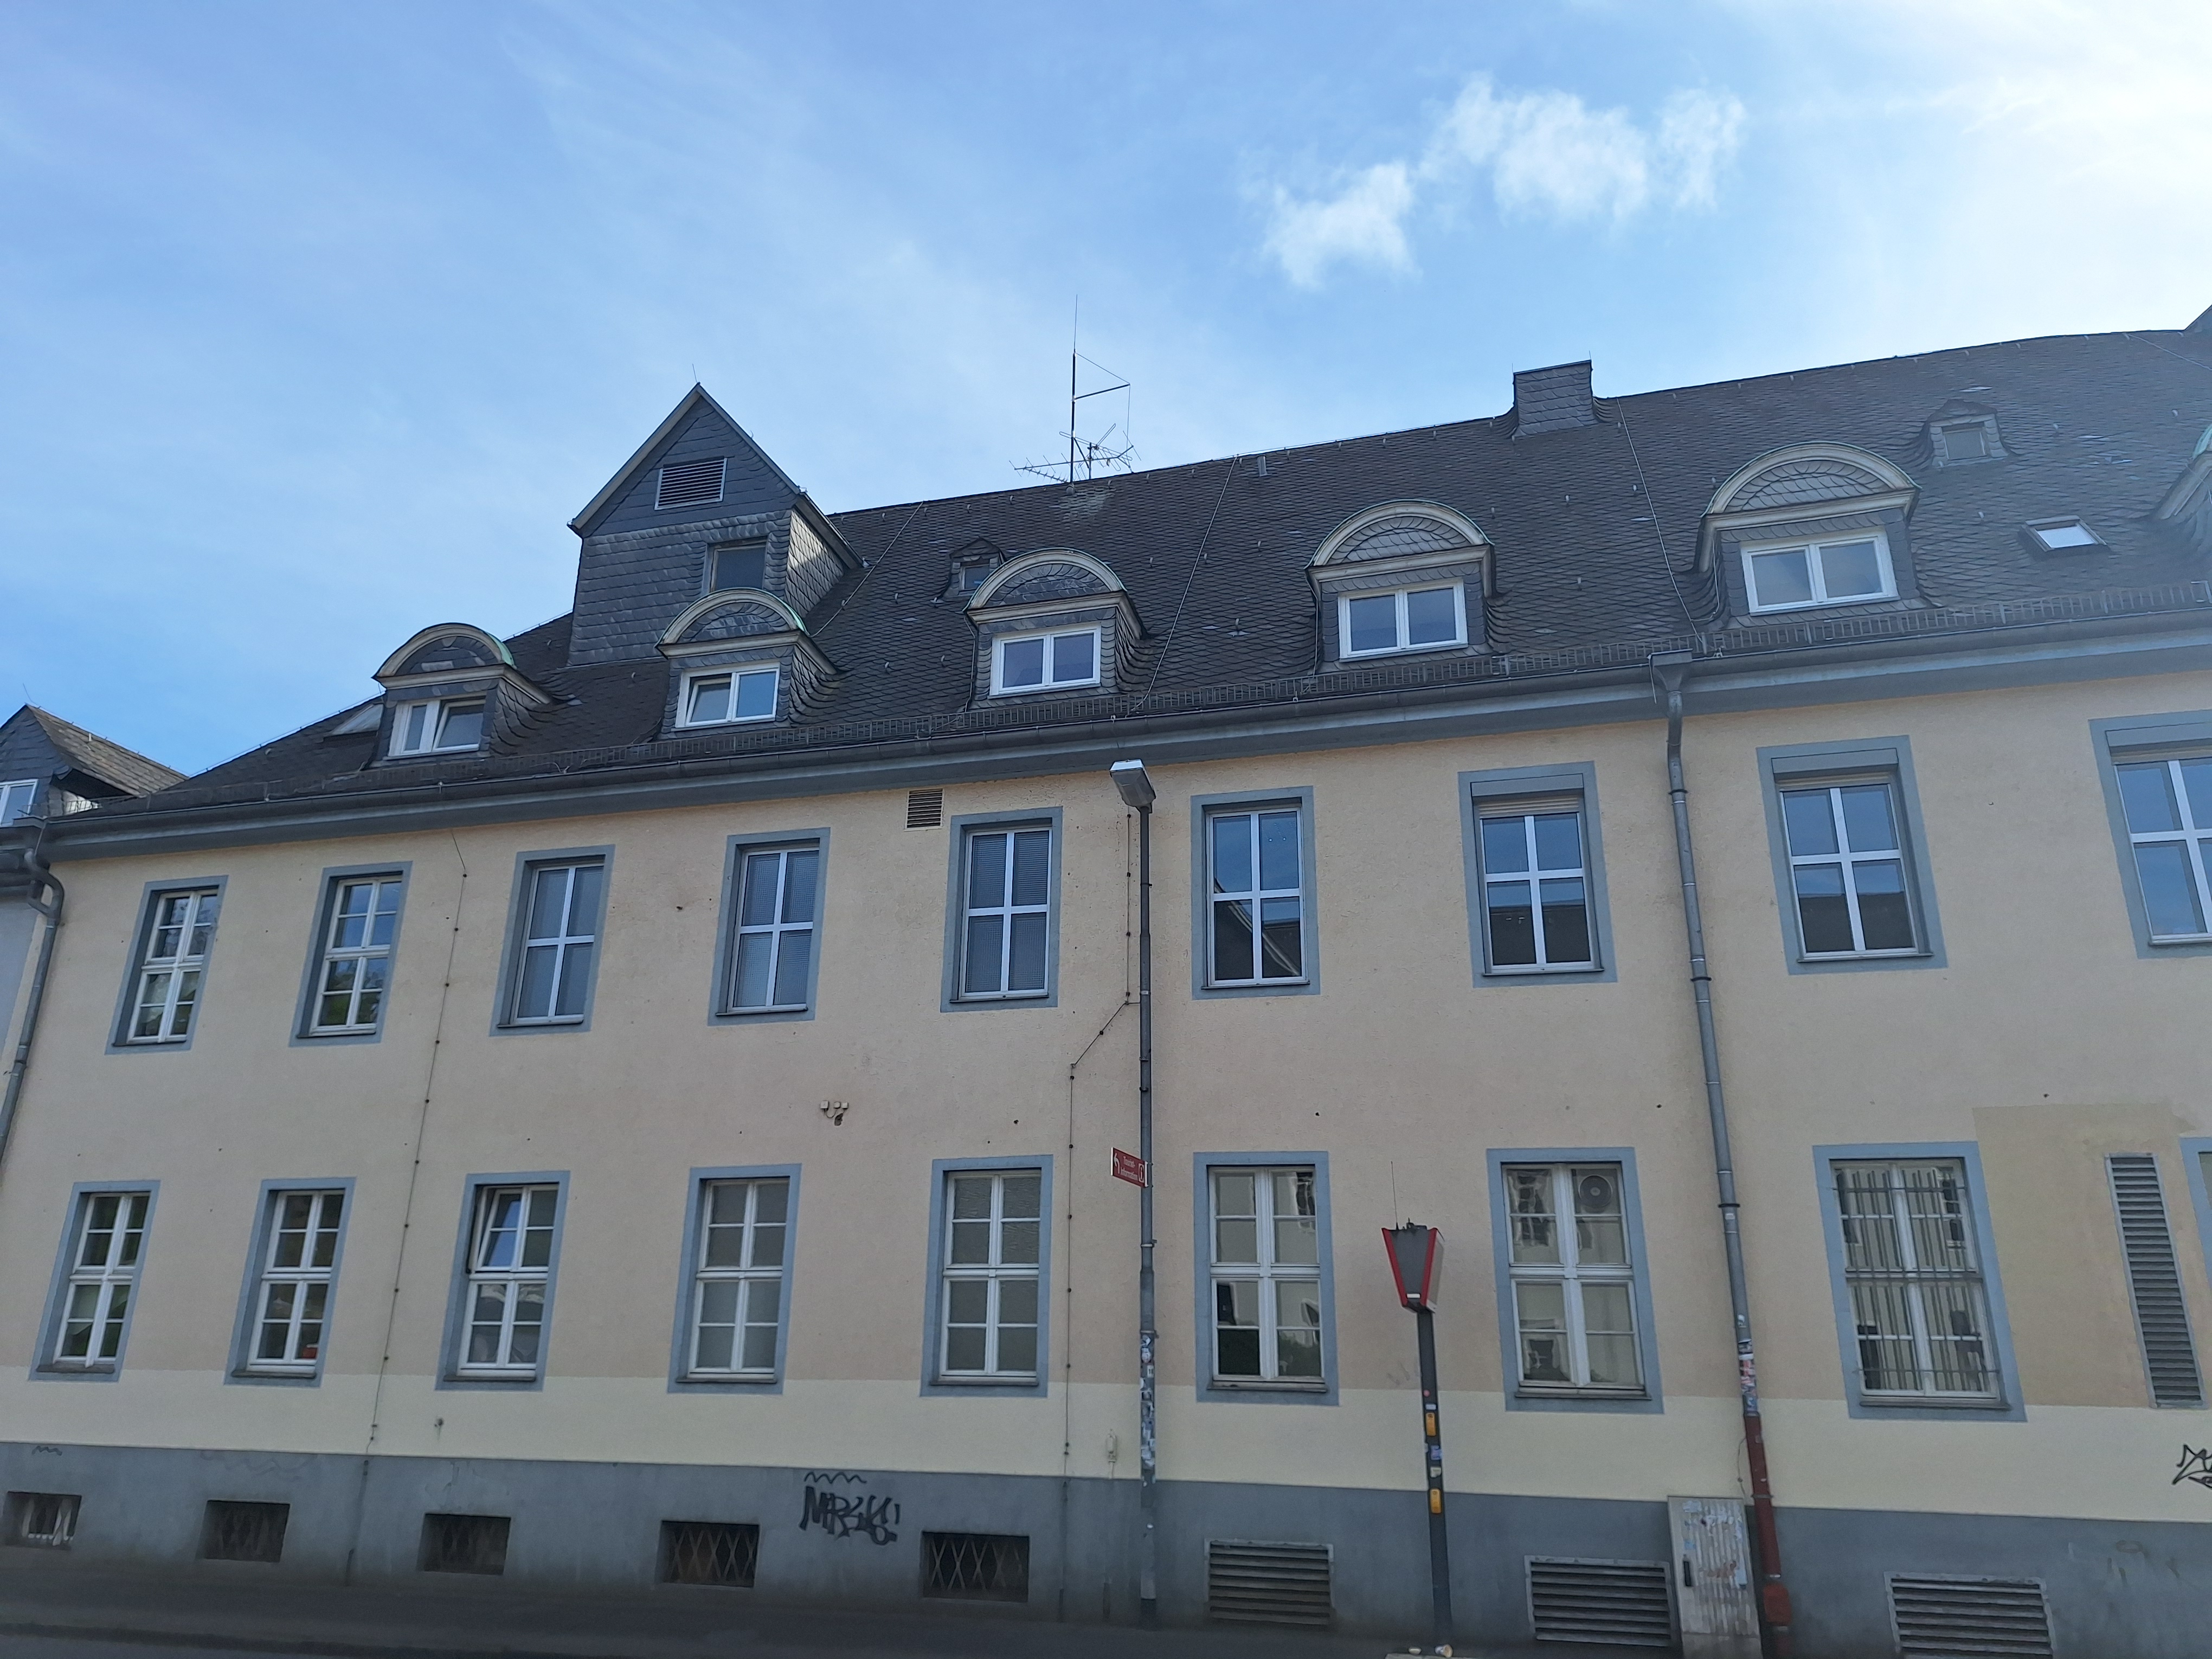
Building: Deutschhausstraße 3